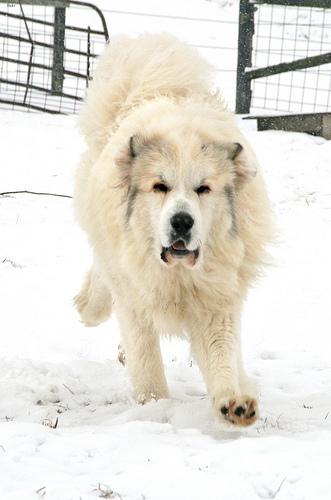
Breed: great pyrenees